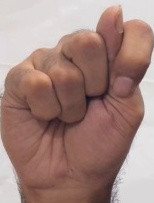
ASL sign: T